Anne Hathaway (wife of Shakespeare)

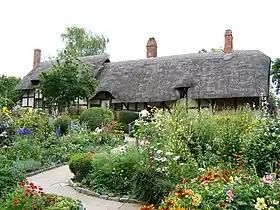
Hathaway family cottage, Shottery, Stratford-upon-Avon

Hathaway married Shakespeare in November 1582, likely November 28, while already pregnant with the couple's first child, to whom she gave birth six months later. The age difference, added to Hathaway's antenuptial pregnancy, has been employed by some historians as evidence that it was a "shotgun wedding", forced on a somewhat reluctant Shakespeare by the Hathaway family. There is, however, no other evidence for this inference.